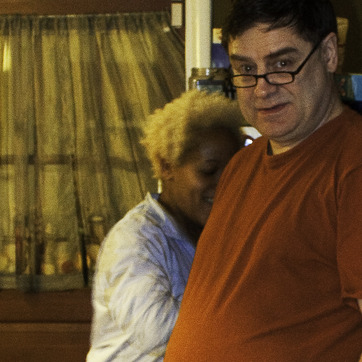
Material: skin